Fort Whipple, Arizona

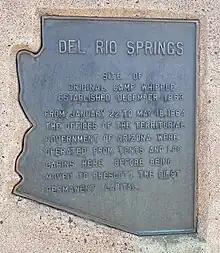
Del Rio Springs (north of Chino Valley, Arizona) historical marker. This site is where Fort Whipple was originally established

Days Past articles, a collaborative project of the Sharlot Hall Museum and the Prescott Corral of Westerners International